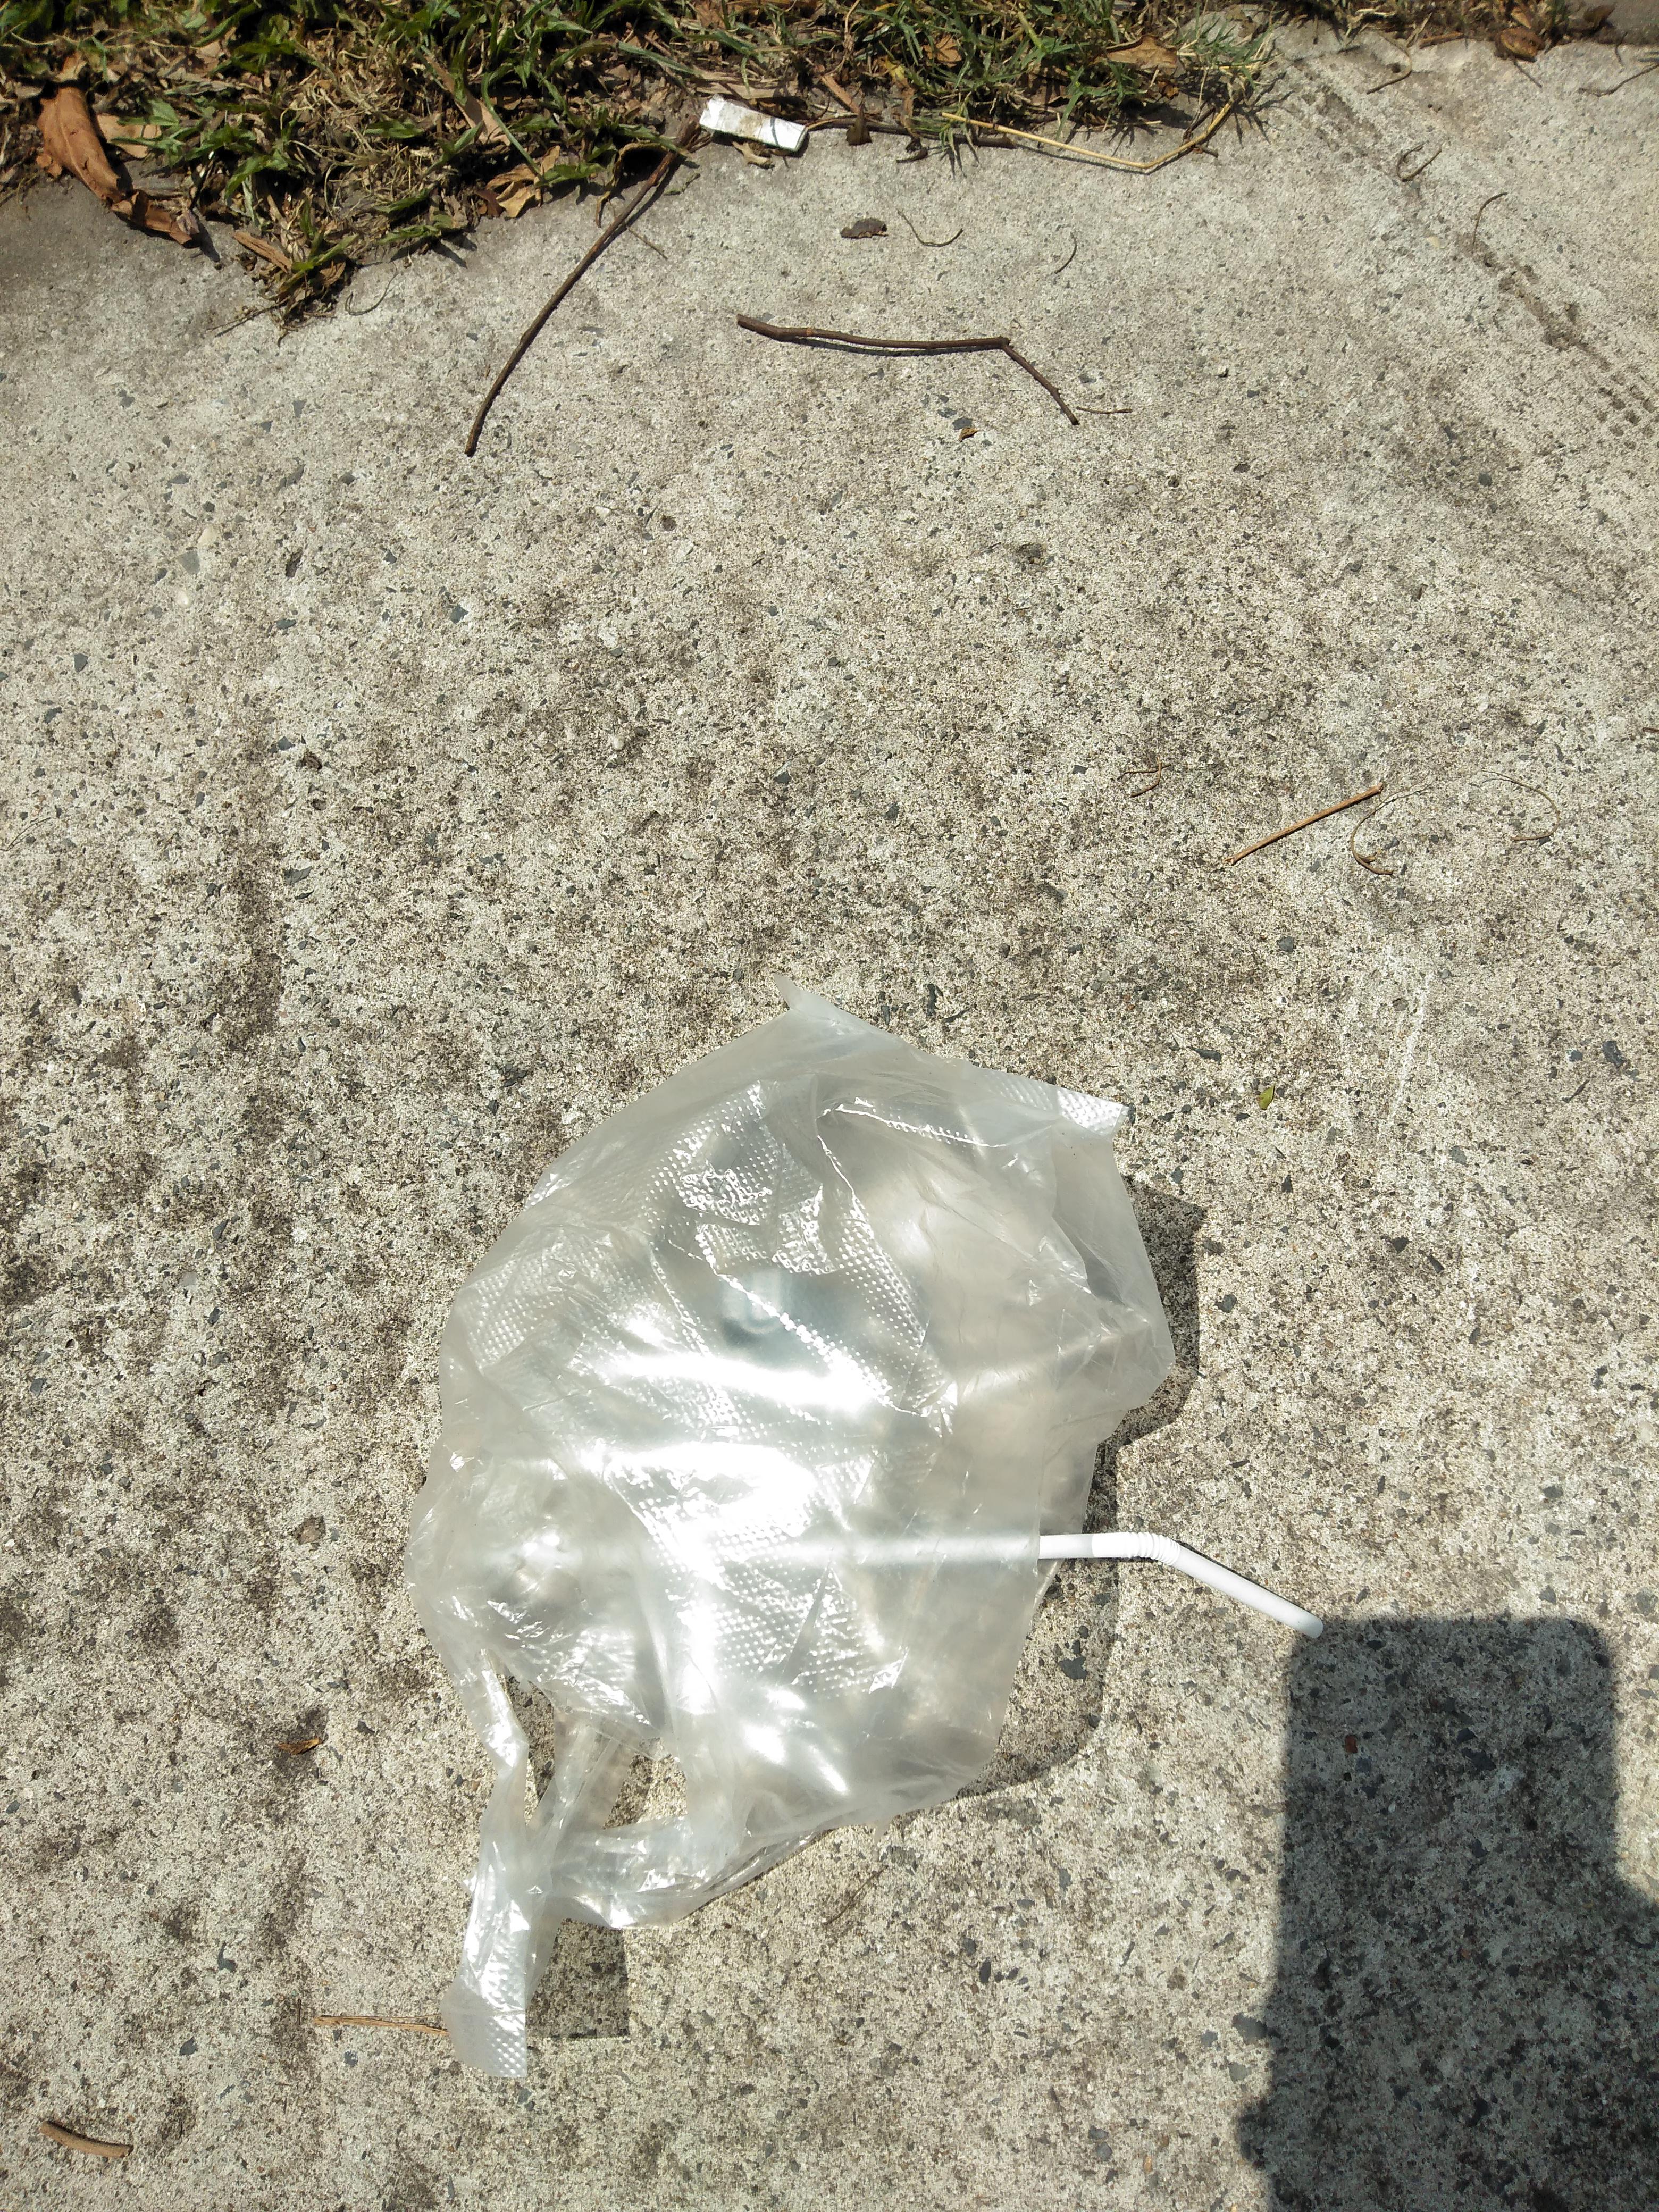
Object: Plastic film (Plastic bag & wrapper)

Object: Plastic straw (Straw)

Object: Cigarette (Cigarette)